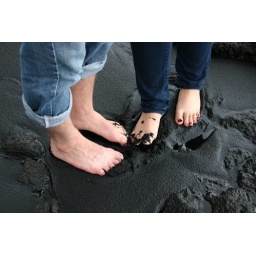
Feet in black sand beach